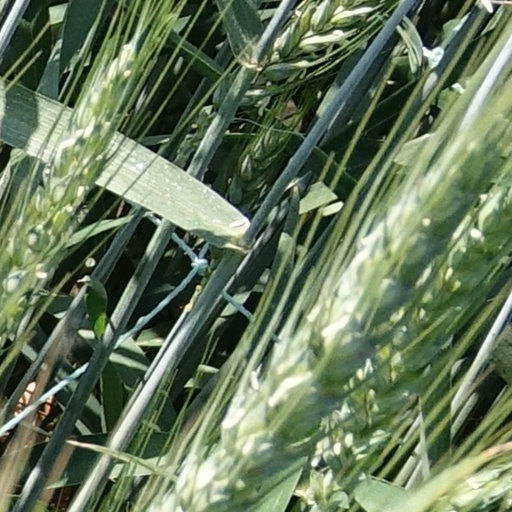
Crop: wheat